Anzhelika Glazkova

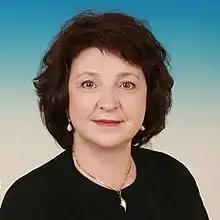

Anzhelika Yegorovna Glazkova (born 28 December 1968, Kostroma) is a Russian political figure and a deputy of the 8th State Duma.